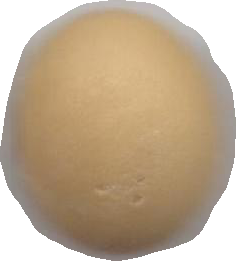
Variety: Dega